Tajikistan

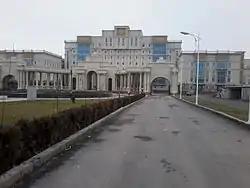
A hospital in Dushanbe

In 2019, nearly 29% of Tajikistan's GDP came from immigrant remittances (mostly from Tajiks working in Russia). With foreign revenue precariously dependent upon remittances from migrant workers overseas and exports of aluminium and cotton, the economy is vulnerable to external shocks. In fiscal year 2000, international assistance remained an essential source of support for rehabilitation programs that reintegrated former civil war combatants into the civilian economy, which helped keep the peace. International assistance was necessary to address the second year of drought that resulted in a continued shortfall of food production. On 21 August 2001, the Red Cross announced that a famine was striking Tajikistan, and called for international aid for the country. In January 2012, 680,152 of the people living in Tajikistan were living with food insecurity. Out of those, 676,852 were at risk of Phase 3 (Acute Food and Livelihoods Crisis) food insecurity, and 3,300 were at risk of Phase 4 (Humanitarian Emergency). Those with the highest risk of food insecurity were living in the Murghob District of GBAO.